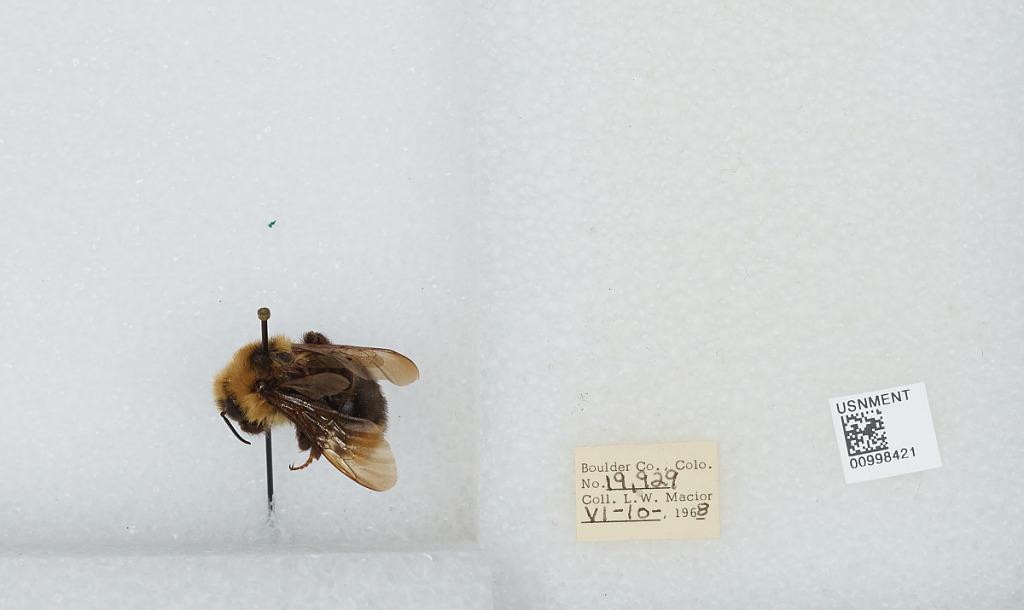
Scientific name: Bombus (Psithyrus) insularis (Smith)
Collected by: L. Macior
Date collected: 1968-6-10
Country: United States
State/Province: Colorado
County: Boulder
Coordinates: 40.015, -105.27